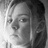
Emotion: neutral